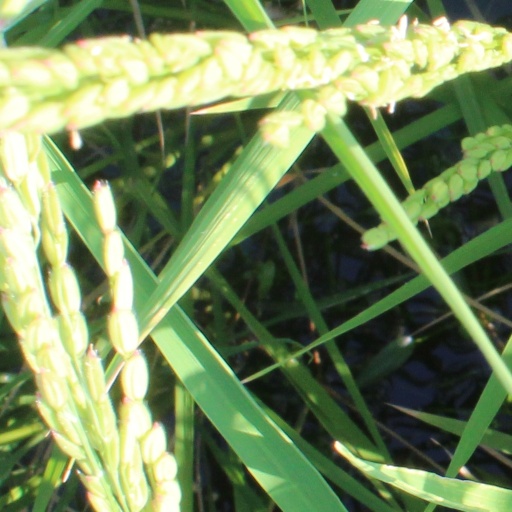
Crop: rice